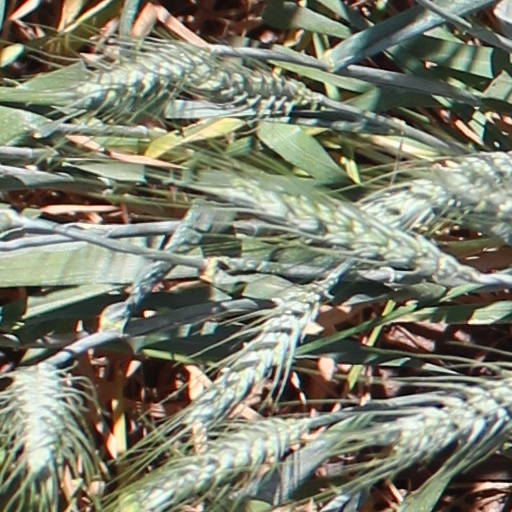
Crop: wheat